Arthur Cravan

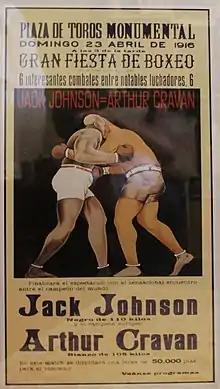
Arthur Cravan and Jack Johnson poster, 1916

After the First World War began, Cravan left Paris to avoid being drafted into military service. On a stopover in the Canary Islands a boxing match was arranged in Barcelona between Cravan and the former world champion Jack Johnson to raise money for Cravan's passage to the United States. Posters for the match touted Cravan as "European champion". Johnson, who didn't know who the man was, knocked Cravan out cold after six rounds. In his autobiography, "My Life and Battles", Johnson noted that Cravan must have been out of training.